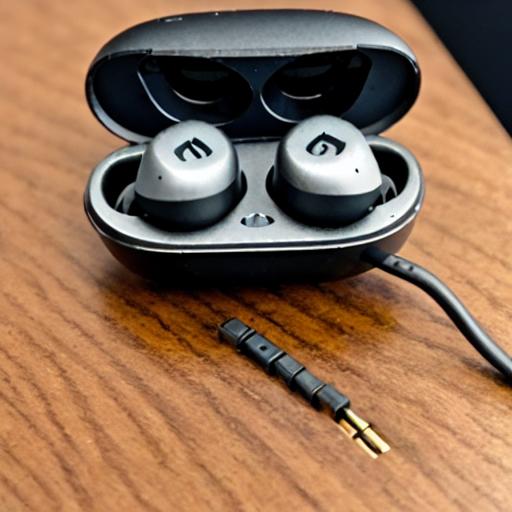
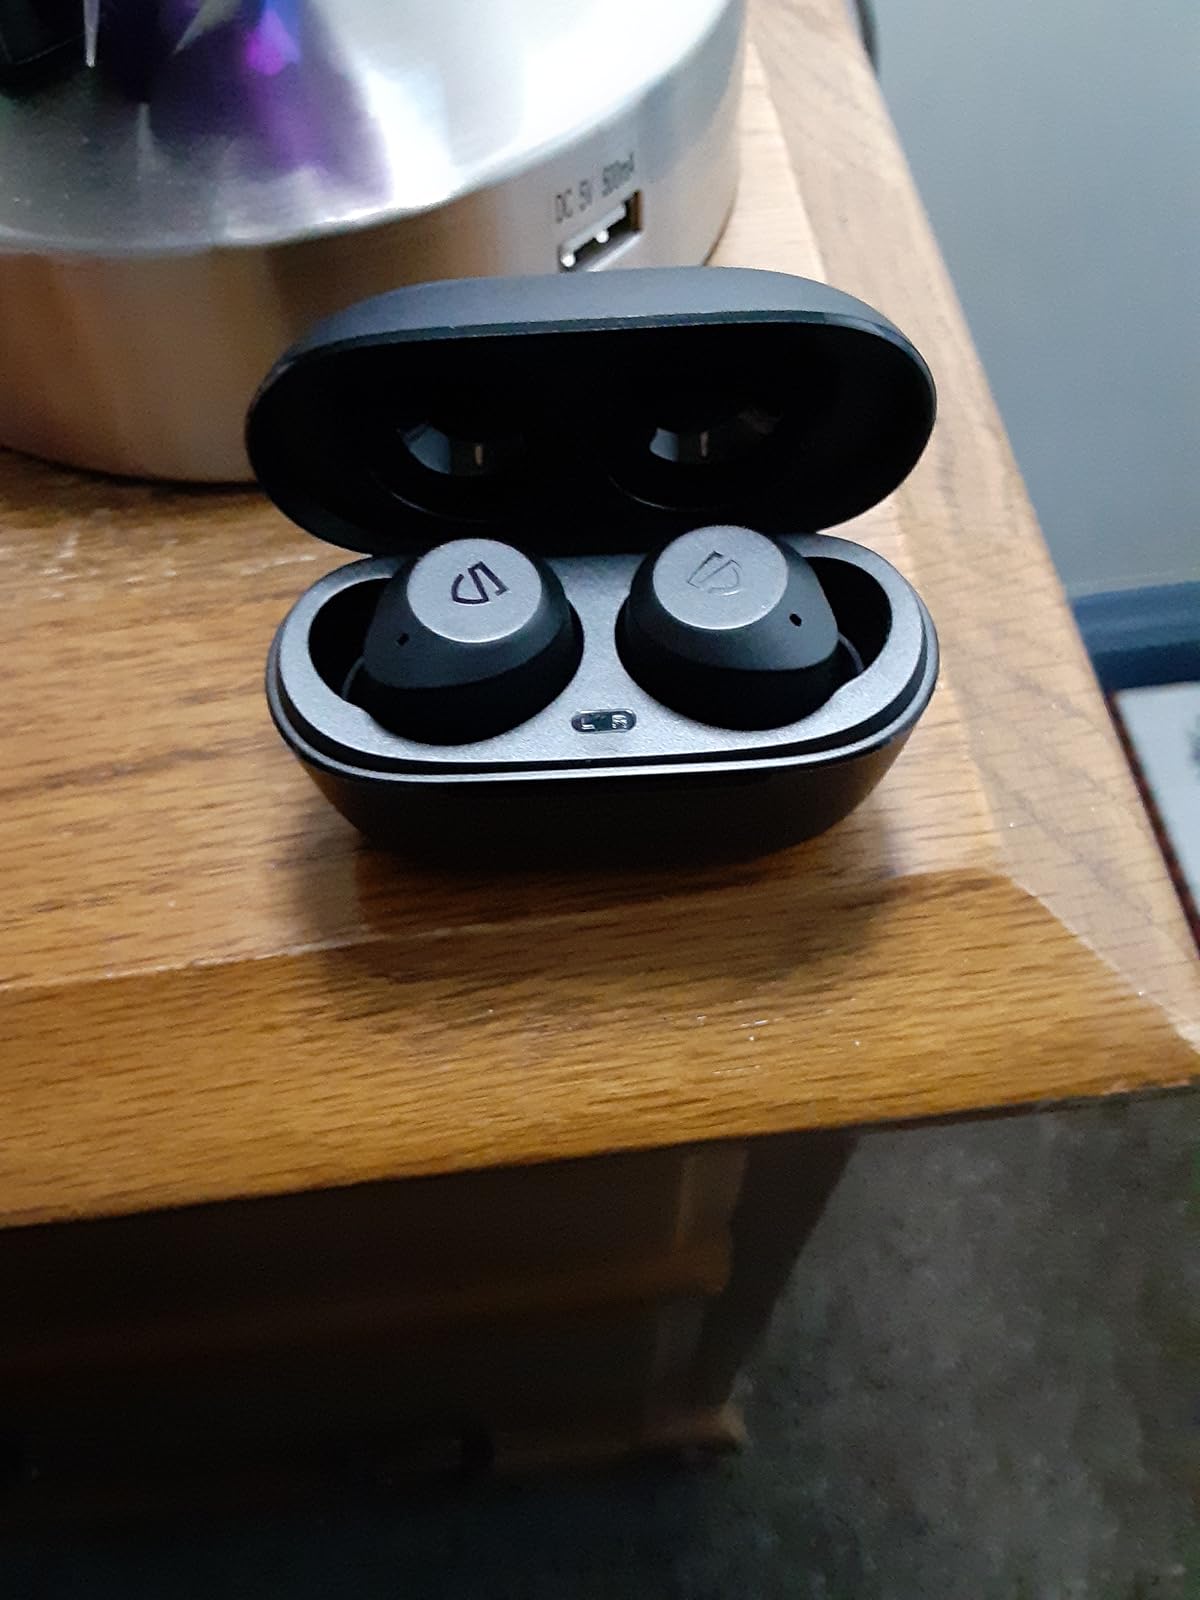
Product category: earbuds
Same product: no